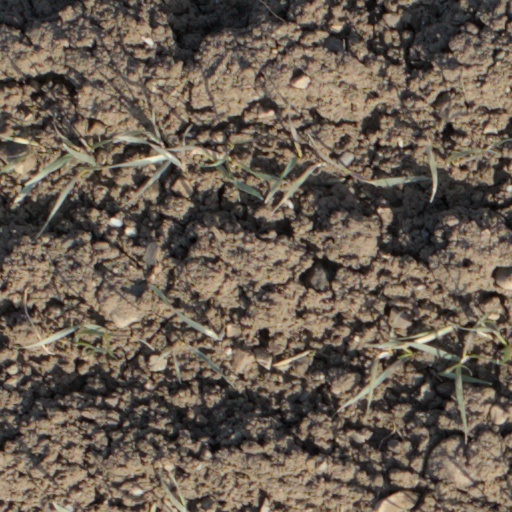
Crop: wheat